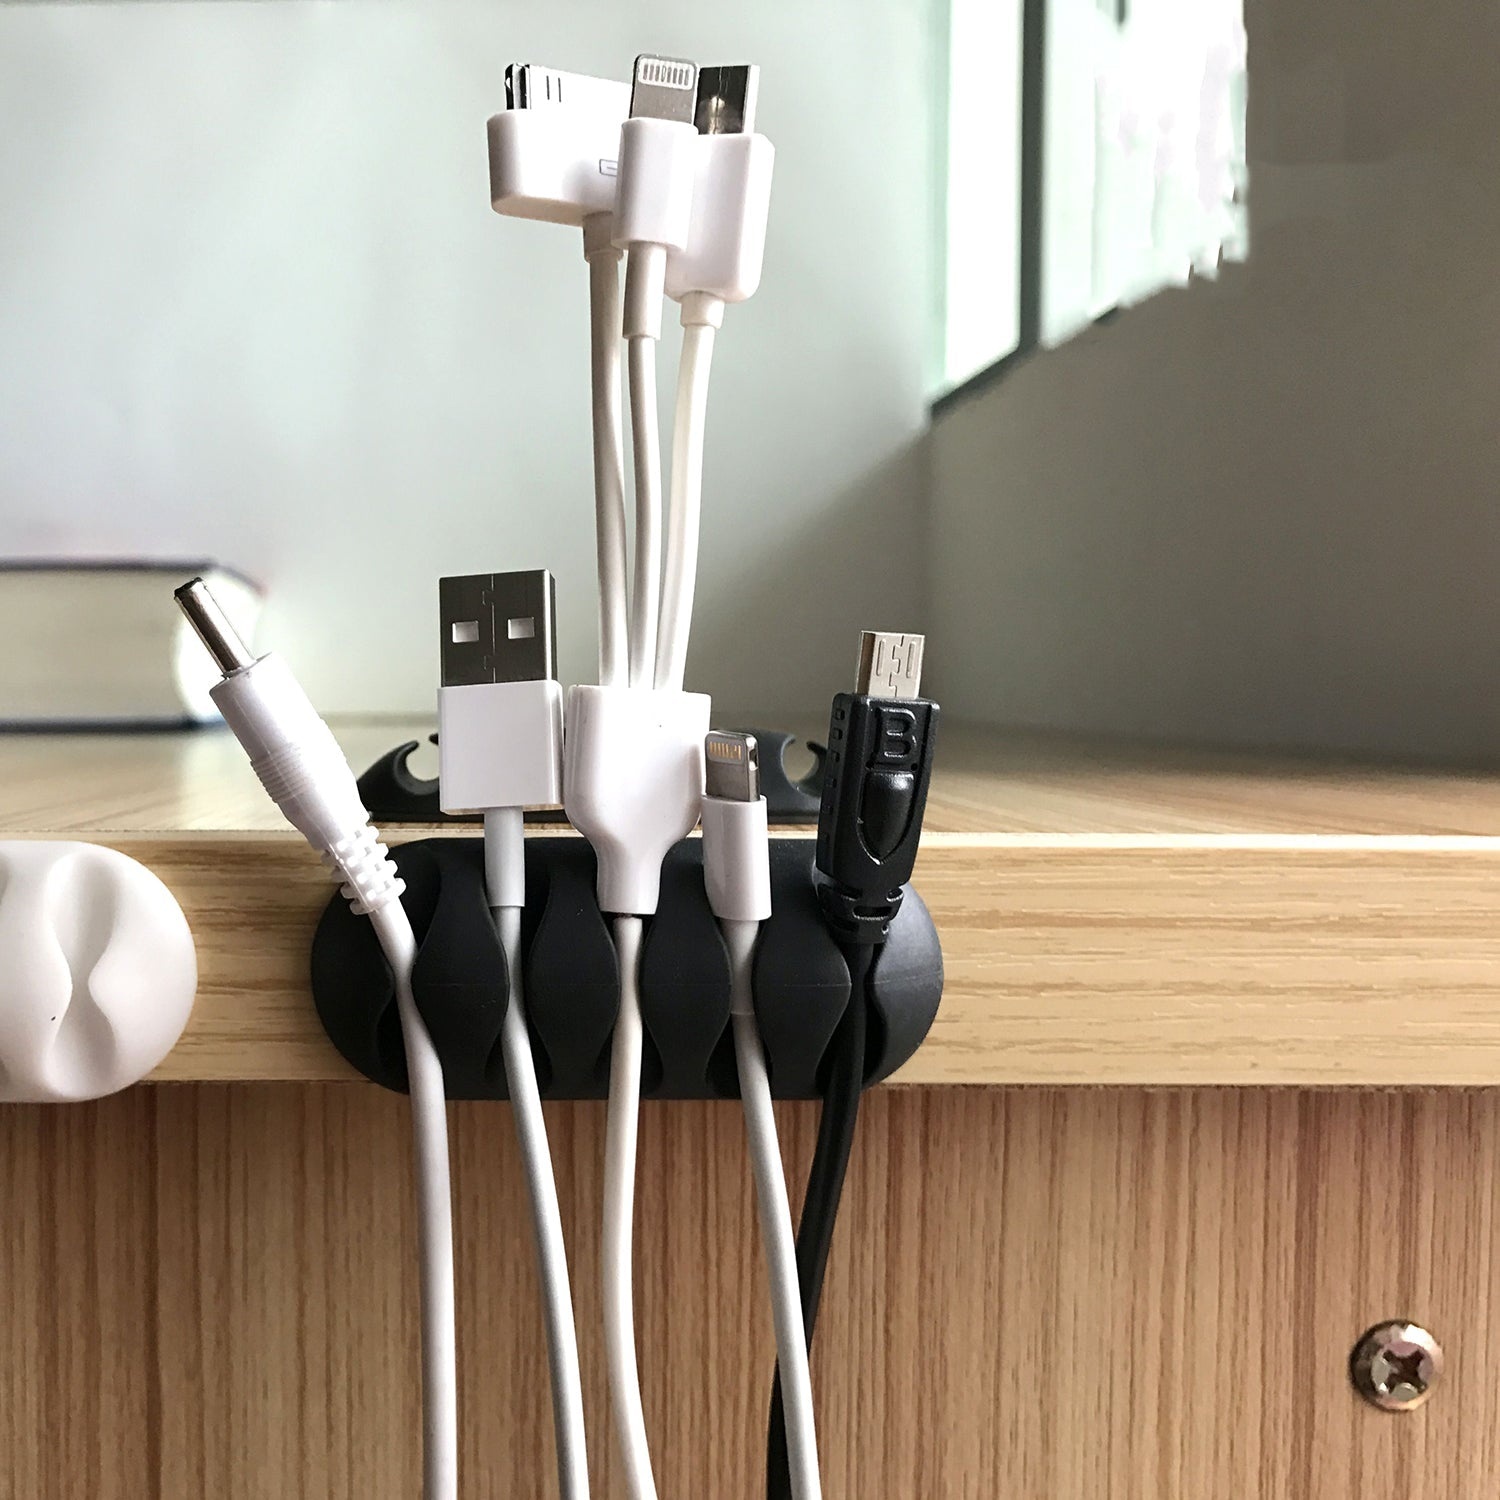
Multi-Purpose Cable Clips and Wire Organizer for Desk and Table
Cable Clips Multi Purpose Cable Organizer , Wire Holder For Desk And Table Use Description :- Tidy your space – These convenient adhesive cable clips keep your desk, home, or car uncluttered and organized; perfect neat and safe cable organizer solution, helps you find cables and cords easily Superior design – Cable cord organizer set includes 5 different sizes, fits small diameter cords like phone chargers or mouse cords, or larger diameter power cables, connectors, speaker wires Easy to stick on – Strong adhesive bonds with most surfaces, including plastic, metal, glass, wood, rubber, walls, car interiors, more; no tools required for these adhesive clips for organizing cables Designed to last – Ultimate high performance cord organizers, made from sturdy silicone rubber material with superb adhesive; high quality cable clips built to professional equipment standards Dimension :- Volu. Weight (Gm) :- 75 Product Weight (Gm) :- 59 Ship Weight (Gm) :- 75 Length (Cm) :- 18 Breadth (Cm) :- 9 Height (Cm) :- 2
Brand: gigglygiftz
Category: Electronics > Electronics Accessories > Cable Management > Cable Clips